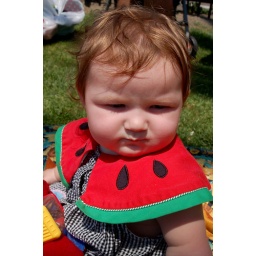
Alex in her watermelon dress at the lake